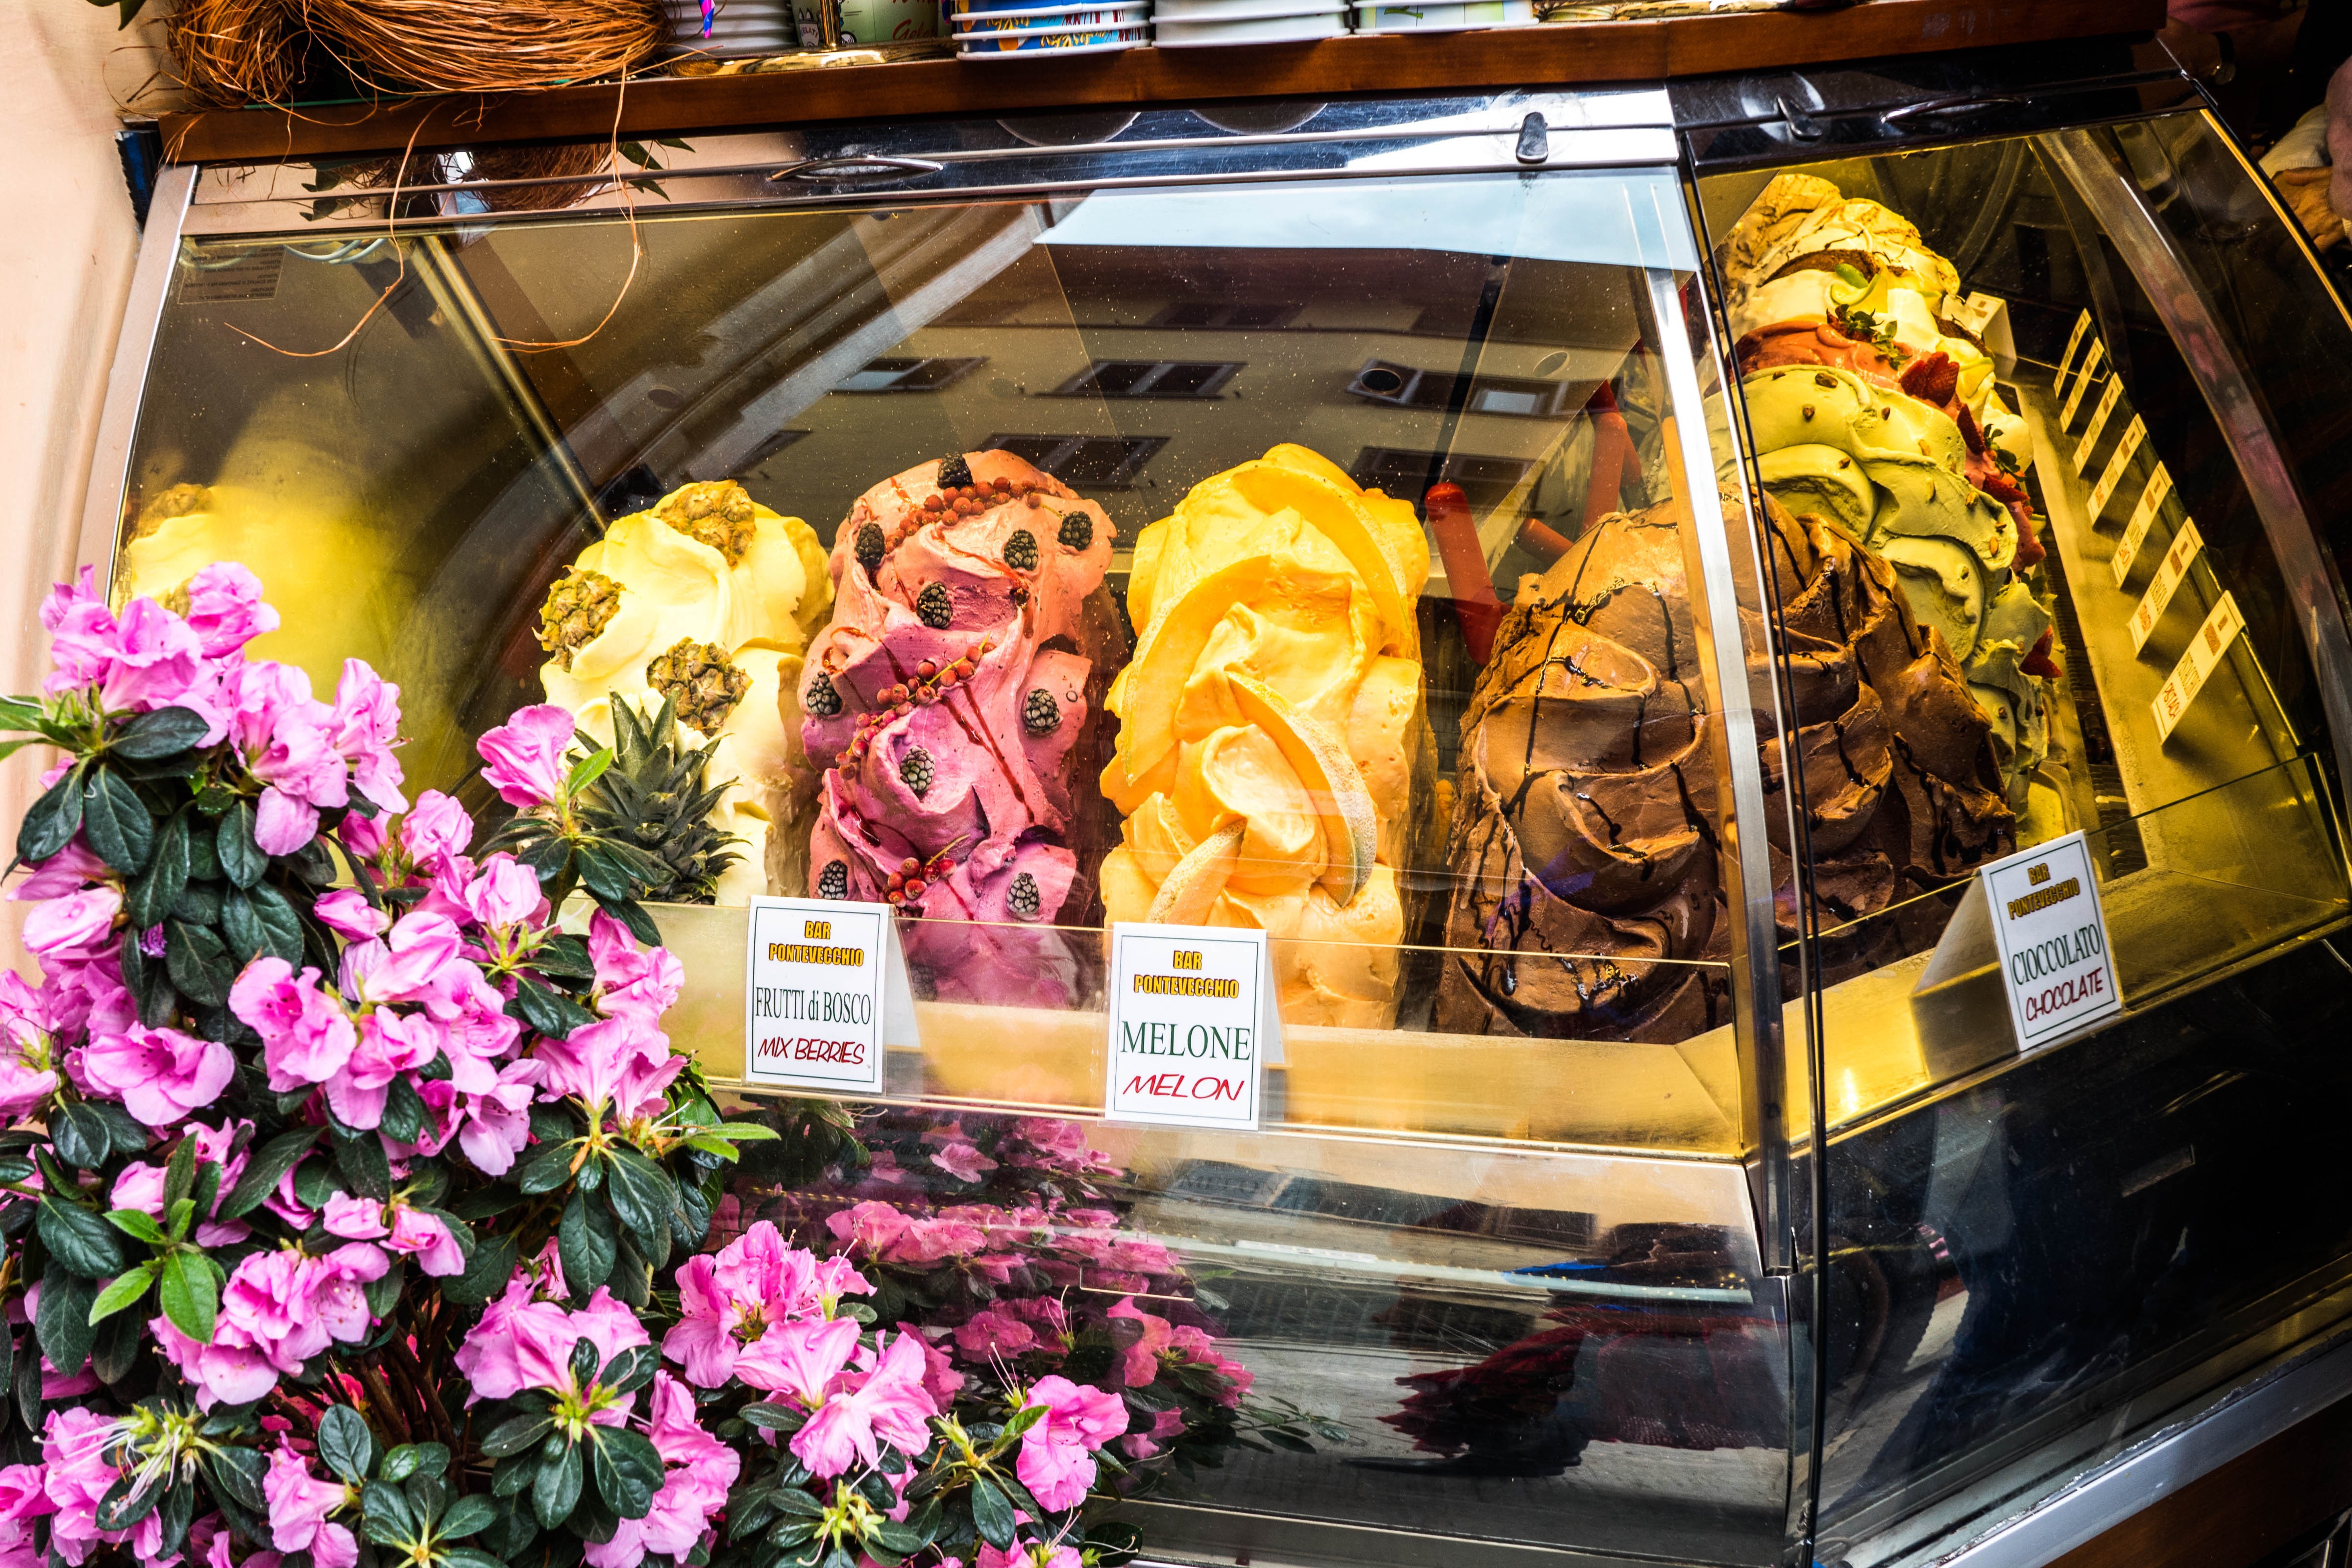
sweet, flower, meal, food, italy, market, ice cream, dessert, florence, floristry, retail, ice cream parlor